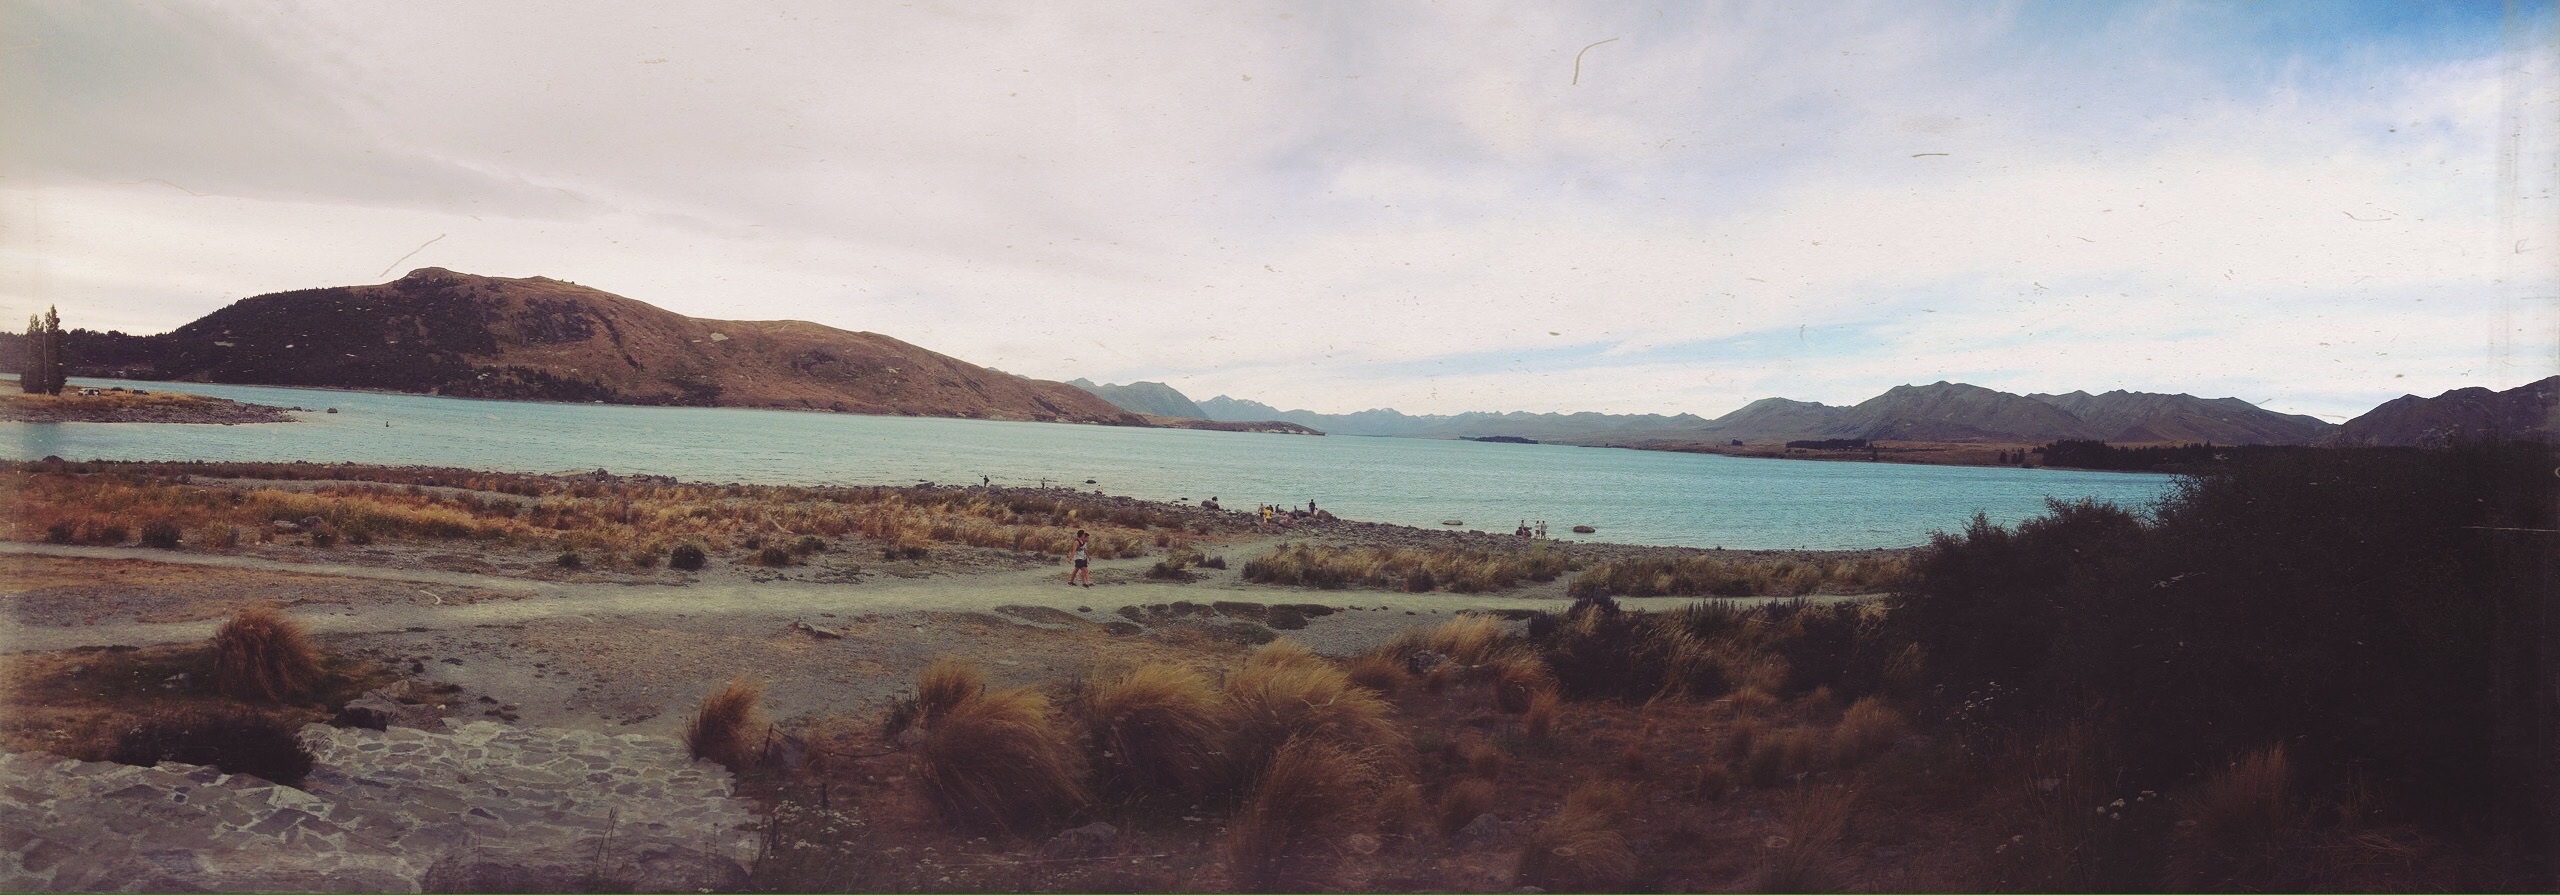
landscape, sea, coast, wilderness, mountain, morning, hill, lake, bay, reservoir, plateau, loch